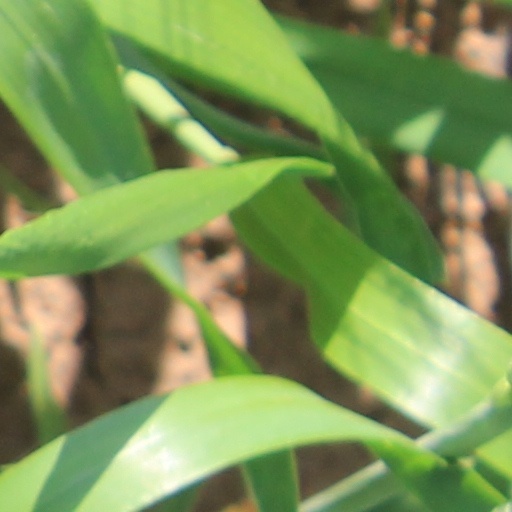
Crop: wheat